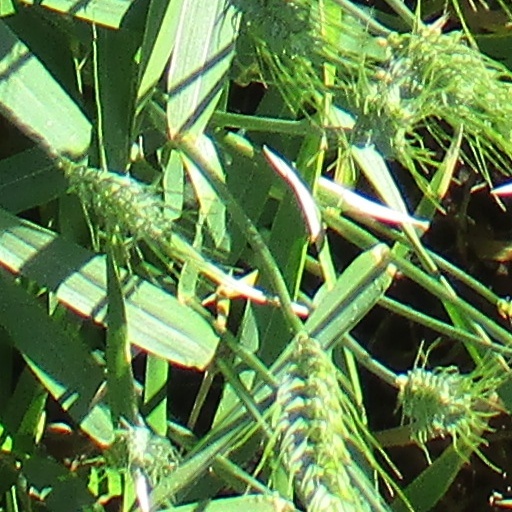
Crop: wheat